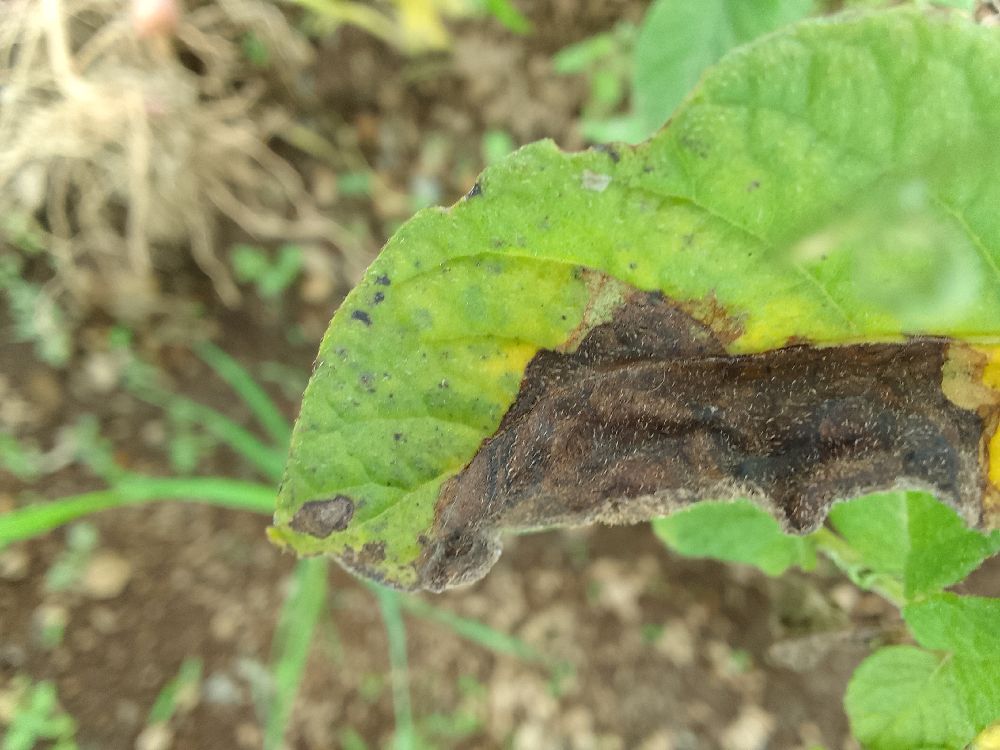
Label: Late blight